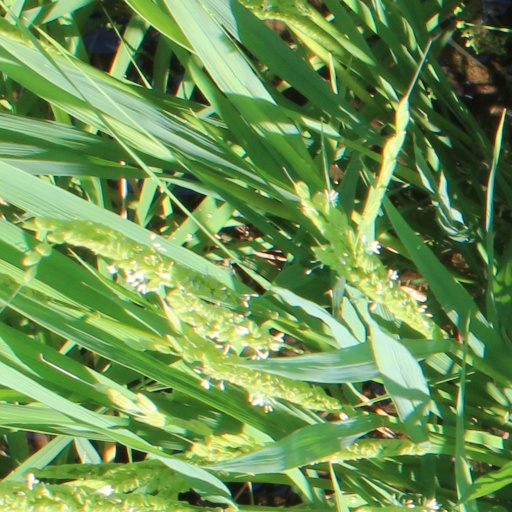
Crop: rice